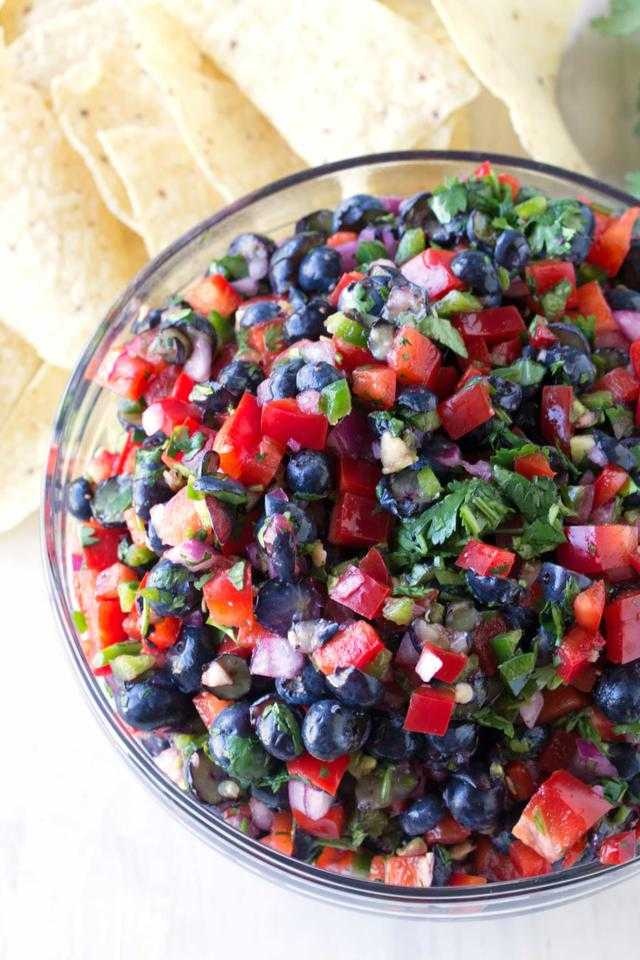
Label: Blueberry